Fourth Falls

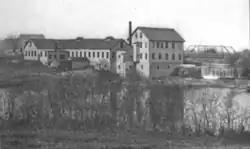
Looking upstream to Charles Weston's machine shop and foundry, which stood at the northern end of today's Royal River Park

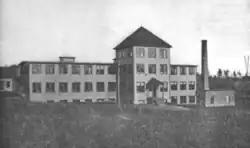
The factory of the Hodsdon Shoe Company, pictured around the turn of the 20th century

An iron refinery, the Forest Forge, occupied a spot nearby as early as 1753. After its demise, a large double sawmill was built on the dam by a company composed of Gooches, Pratts, Sargents, Cutters and Bakers, which was a prosperous establishment for many years.